Levi P. Morton

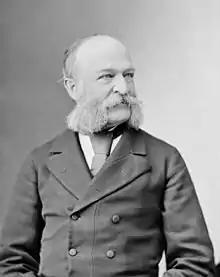
Brady-Handy photo, circa 1876

Identified with the Stalwart faction of Republicans led by Roscoe Conkling, in 1878 Morton was elected to represent Manhattan in the 46th Congress. He was reelected to the 47th Congress in 1880, and served from March 4, 1879, until his resignation on March 21, 1881. During Morton's House tenure, he served as a member of the Foreign Relations Committee. On the currency issue, which dominated discussions of U.S. economic policy for several decades, Morton consistently advocated for the gold standard.